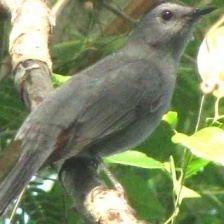
Species: GRAY CATBIRD
Scientific name: DUMETELLA CAROLINENSIS